Lukian Kobylytsia

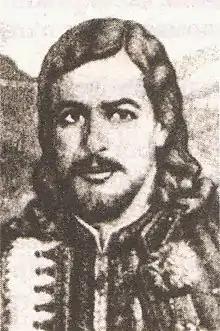

Lukian Kobylytsia (also Lucian Kobylicza; Ukrainian: Лук'ян Кобилиця; Romanian: Luchian Cobiliță) (1812 – 1851) was a Ukrainian activist, political leader and farmer from Bukovina. He was the leader of the popular uprisings in Bukovina from 1843 to 1844 and from 1848 to 1849, and a member of the Austrian Reichstag.